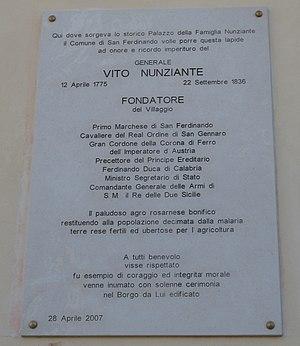
Vito Nicola Nunziante né à Campagna le 12 avril 1775 et mort à Torre Annunziata le 22 septembre 1836, est un général, homme politique et entrepreneur italien, qui a vécu dans le Royaume de Naples, puis du Royaume des deux Siciles)